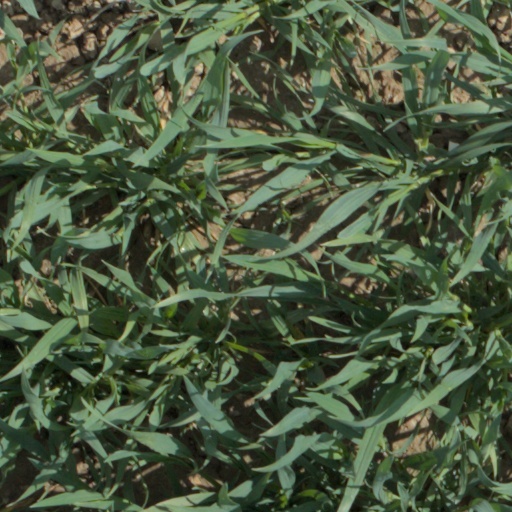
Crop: wheat